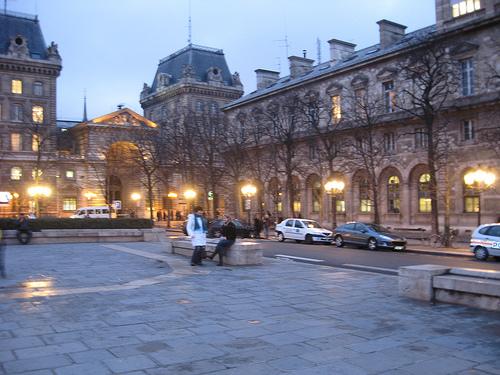
Weather: rain or strom